Stephen Grenda

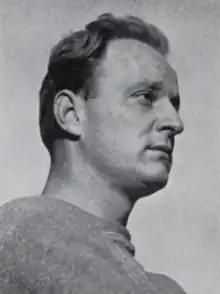
Grenda pictured in "The Blue Hen 1939", Delaware yearbook

Stephen J. Grenda (May 23, 1910 – September 21, 1971) was an American college football head coach who was Delaware football program's eighteenth head coach. He led them to a 4–12 overall record in two seasons.